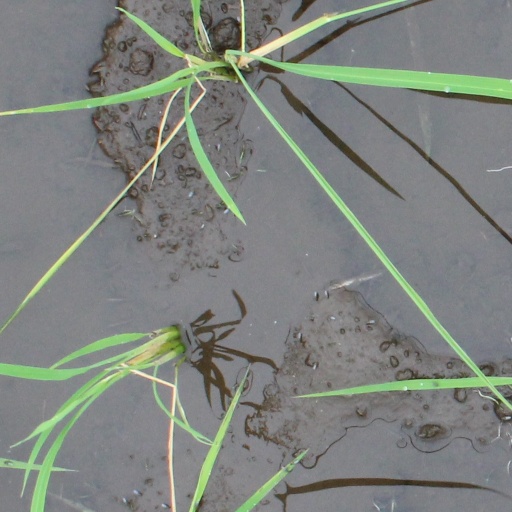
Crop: rice